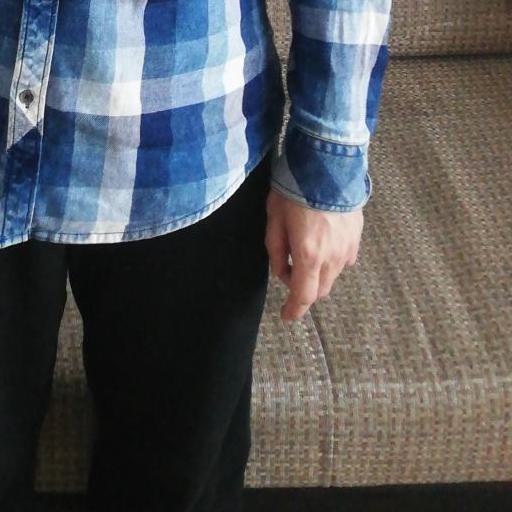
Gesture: no_gesture